Rona glassworks

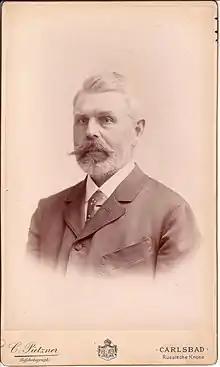
Jozef Schreiber: Founder of glassworks

Products of the company can be found at Buckingham Palace and the White House. RONA created also a gift set for the football club Manchester United designed for fan shops in 2006. At the turn of 2008 and 2009, the company created and manufactured sets for fans of FC Barcelona, composed of stemware for champagne, red and white wines and carafes. The glass from Lednické Rovne can be found in the New York Rockefeller center's Rainbow Room, and in luxury hotels in Dubai and Las Vegas. The glass from the RONA company is supplied to airlines including: Emirates, Qatar Airways, Etihad, KLM, and American Airlines. Relief stemware set named Harmony was presented in an American sitcom from the world of young physicists, The Big Bang Theory.